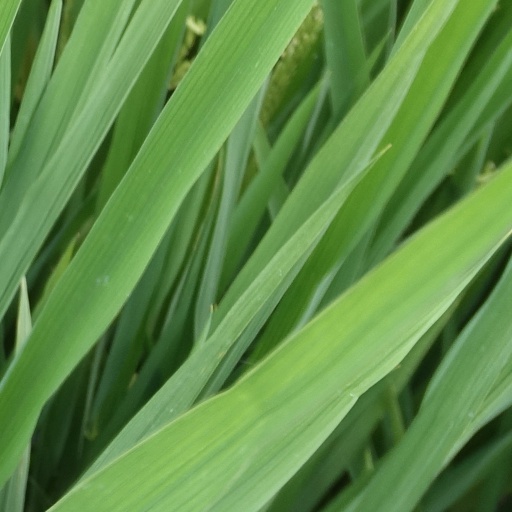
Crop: rice